Kingdom of Candia

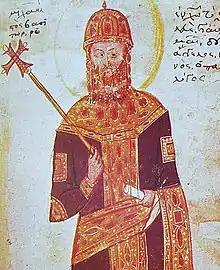
Emperor Michael VIII Palaiologos

Following the reconquest of Constantinople in 1261, and the restoration of the Byzantine Empire under the Palaiologos dynasty, Emperor Michael VIII Palaiologos endeavoured to recover Crete as well. A certain Sergios was sent to the island, and made contact with the Greek nobles Georgios Chortatzes and Michael Skordiles Psaromelingos. This led to the outbreak of another uprising in 1262, again led by the Skordilides, the Melissenoi, and the Chortatzes family, and supported by the Orthodox clergy. The rebellion raged for four years, but its prospects were never good; not only was Michael VIII unable to send any substantial aid, but the influential Greek noble Alexios Kallergis refused to support it, fearing the loss of his privileges. Finally, in 1265 another treaty ended the uprising, reconfirming the privileges of the Cretan nobles, awarding two more knightly fiefs to their leaders, and allowing the safe departure of Sergios from Crete. On the very next year, however, rumours spread that the Cretan nobles, including the Chortatzes brothers George and Theodore, but also Alexios Kallergis, were plotting another uprising. The dynamic intervention of the Duke Giovanni Velenio, and Kallergis' own misgivings, led to the failure of these plans. Michael VIII eventually recognised Venetian control of the island in treaties concluded in 1268 and 1277.